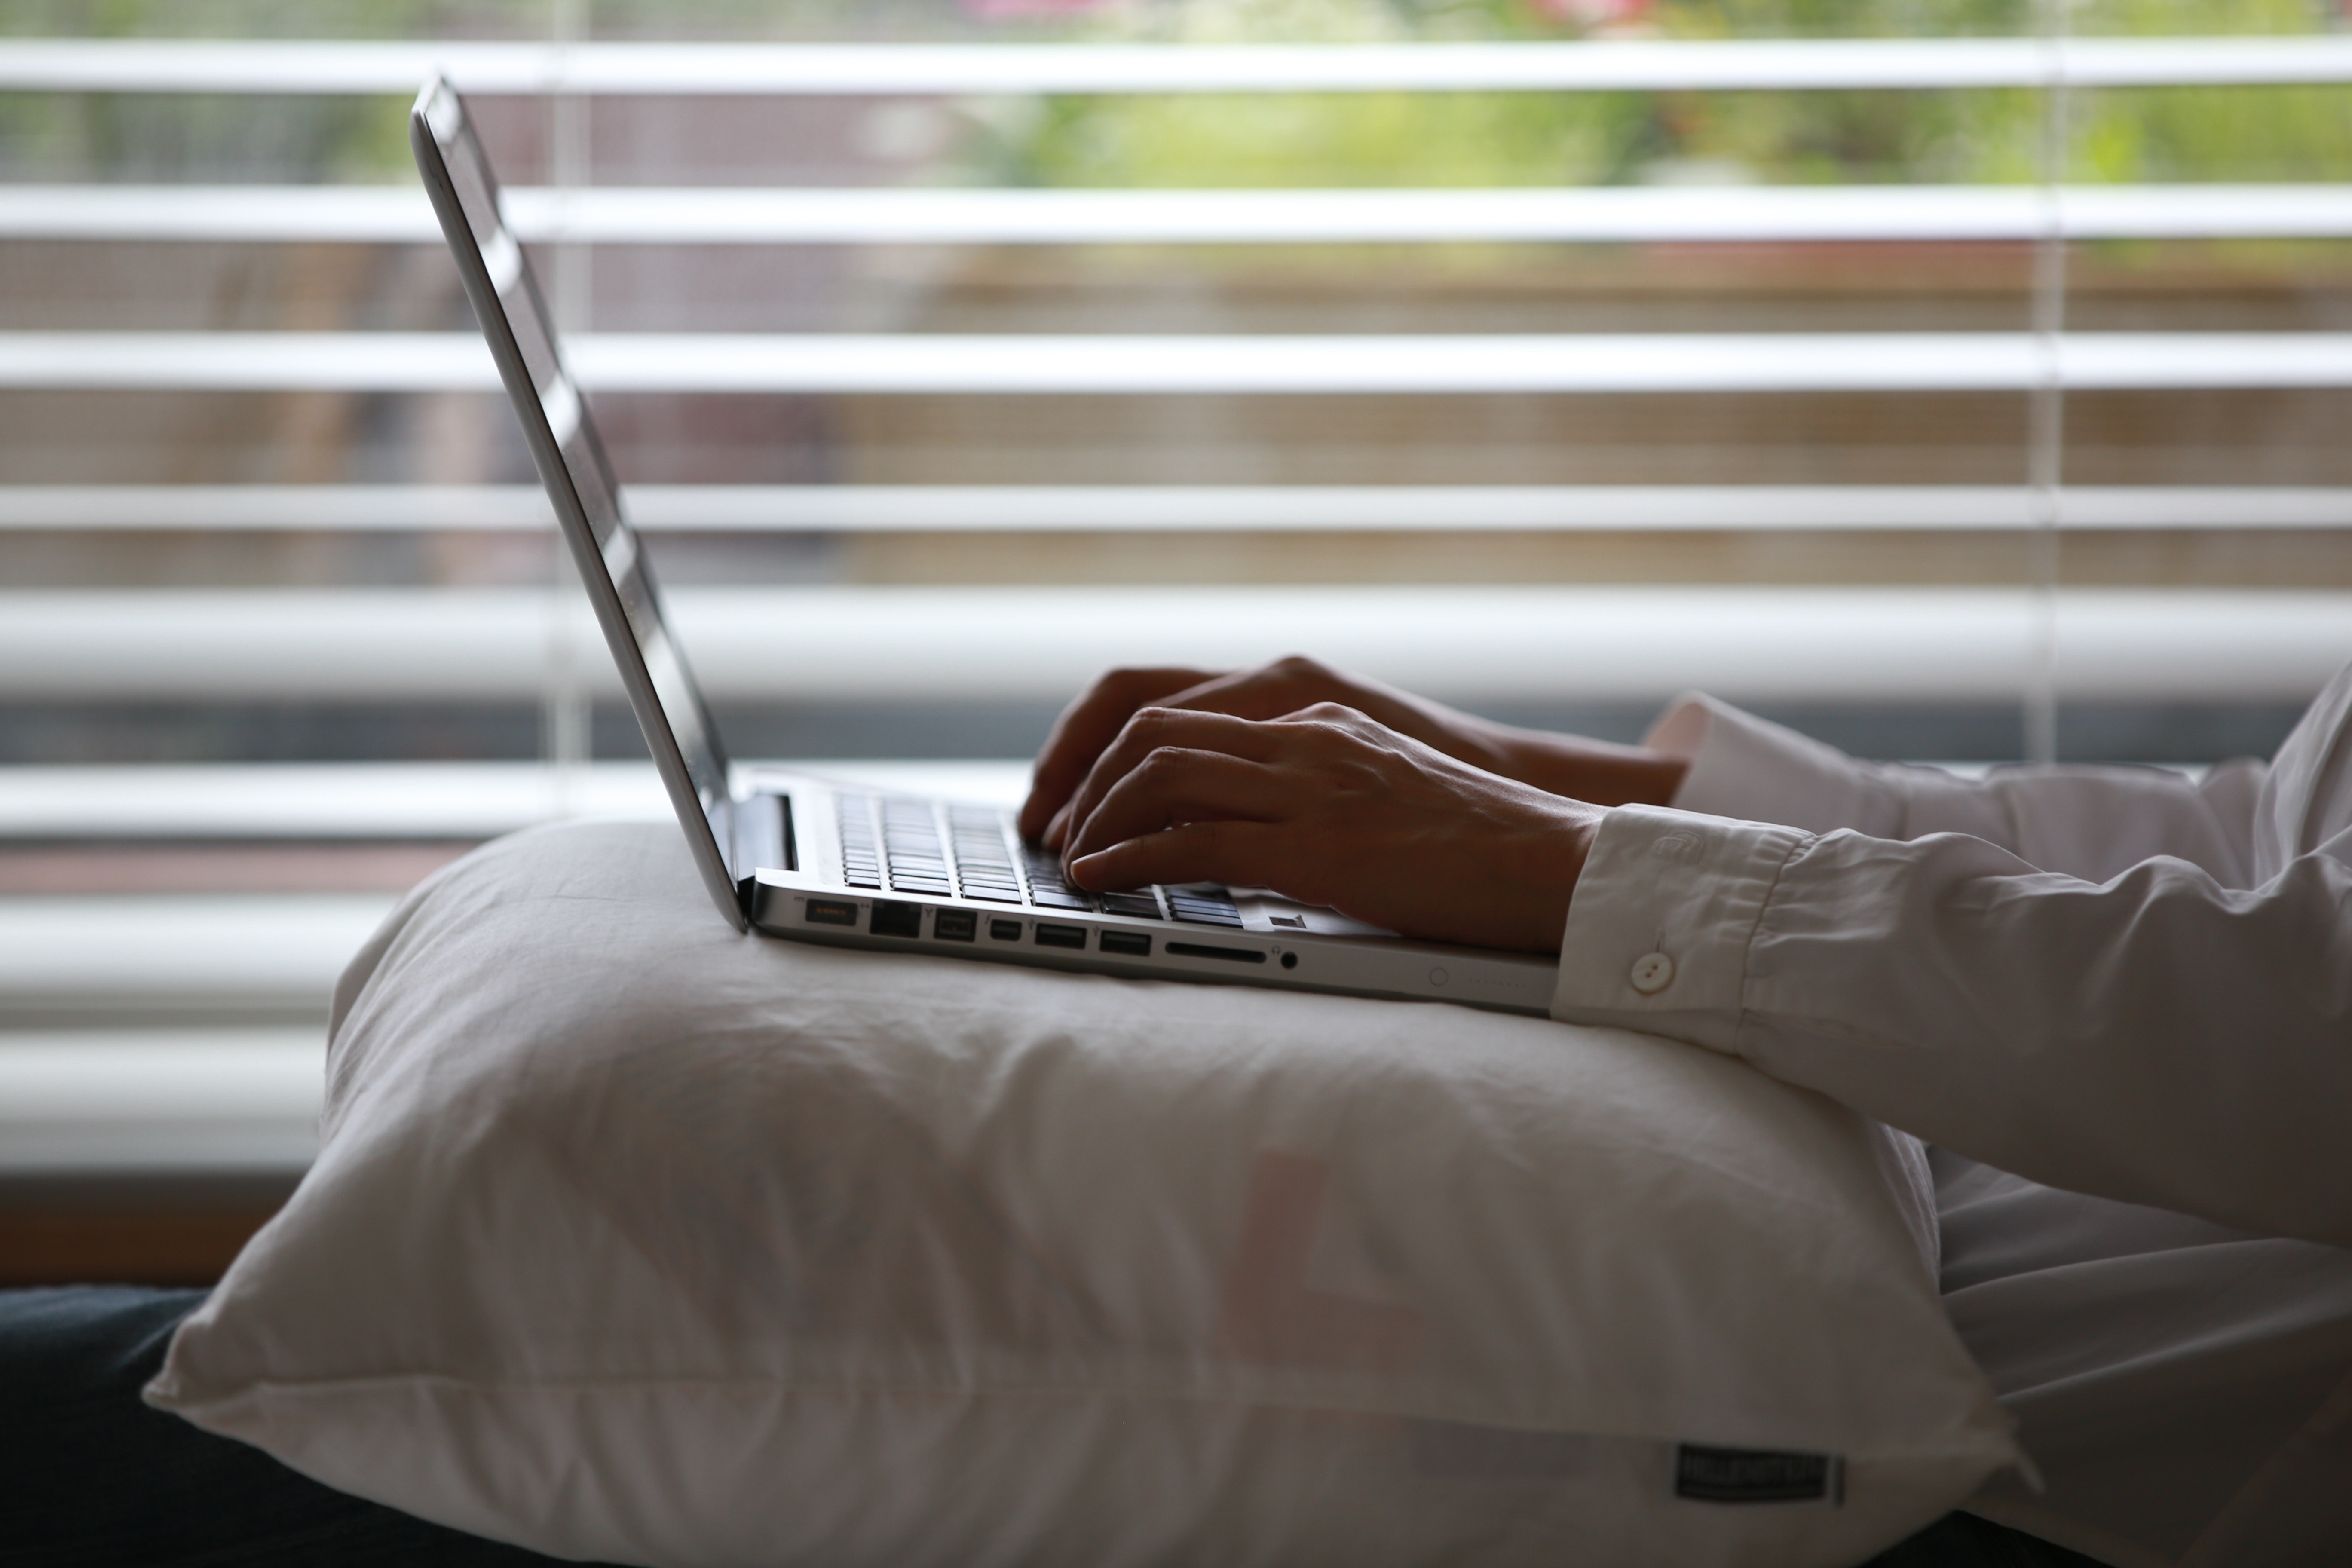
furniture, bed sheet, room, comfort, linens, technology, bedding, bed, photography, table